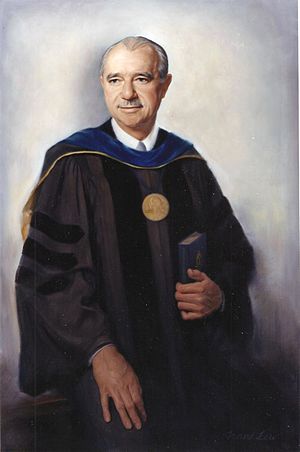
Vincent du Vigneaud
Vincent du Vigneaud var en amerikansk biokemiker. Han modtog nobelprisen i kemi i 1955 for at isolere, identificere strukturen og lave totalsyntese af det cykliske peptid, oxytocin.